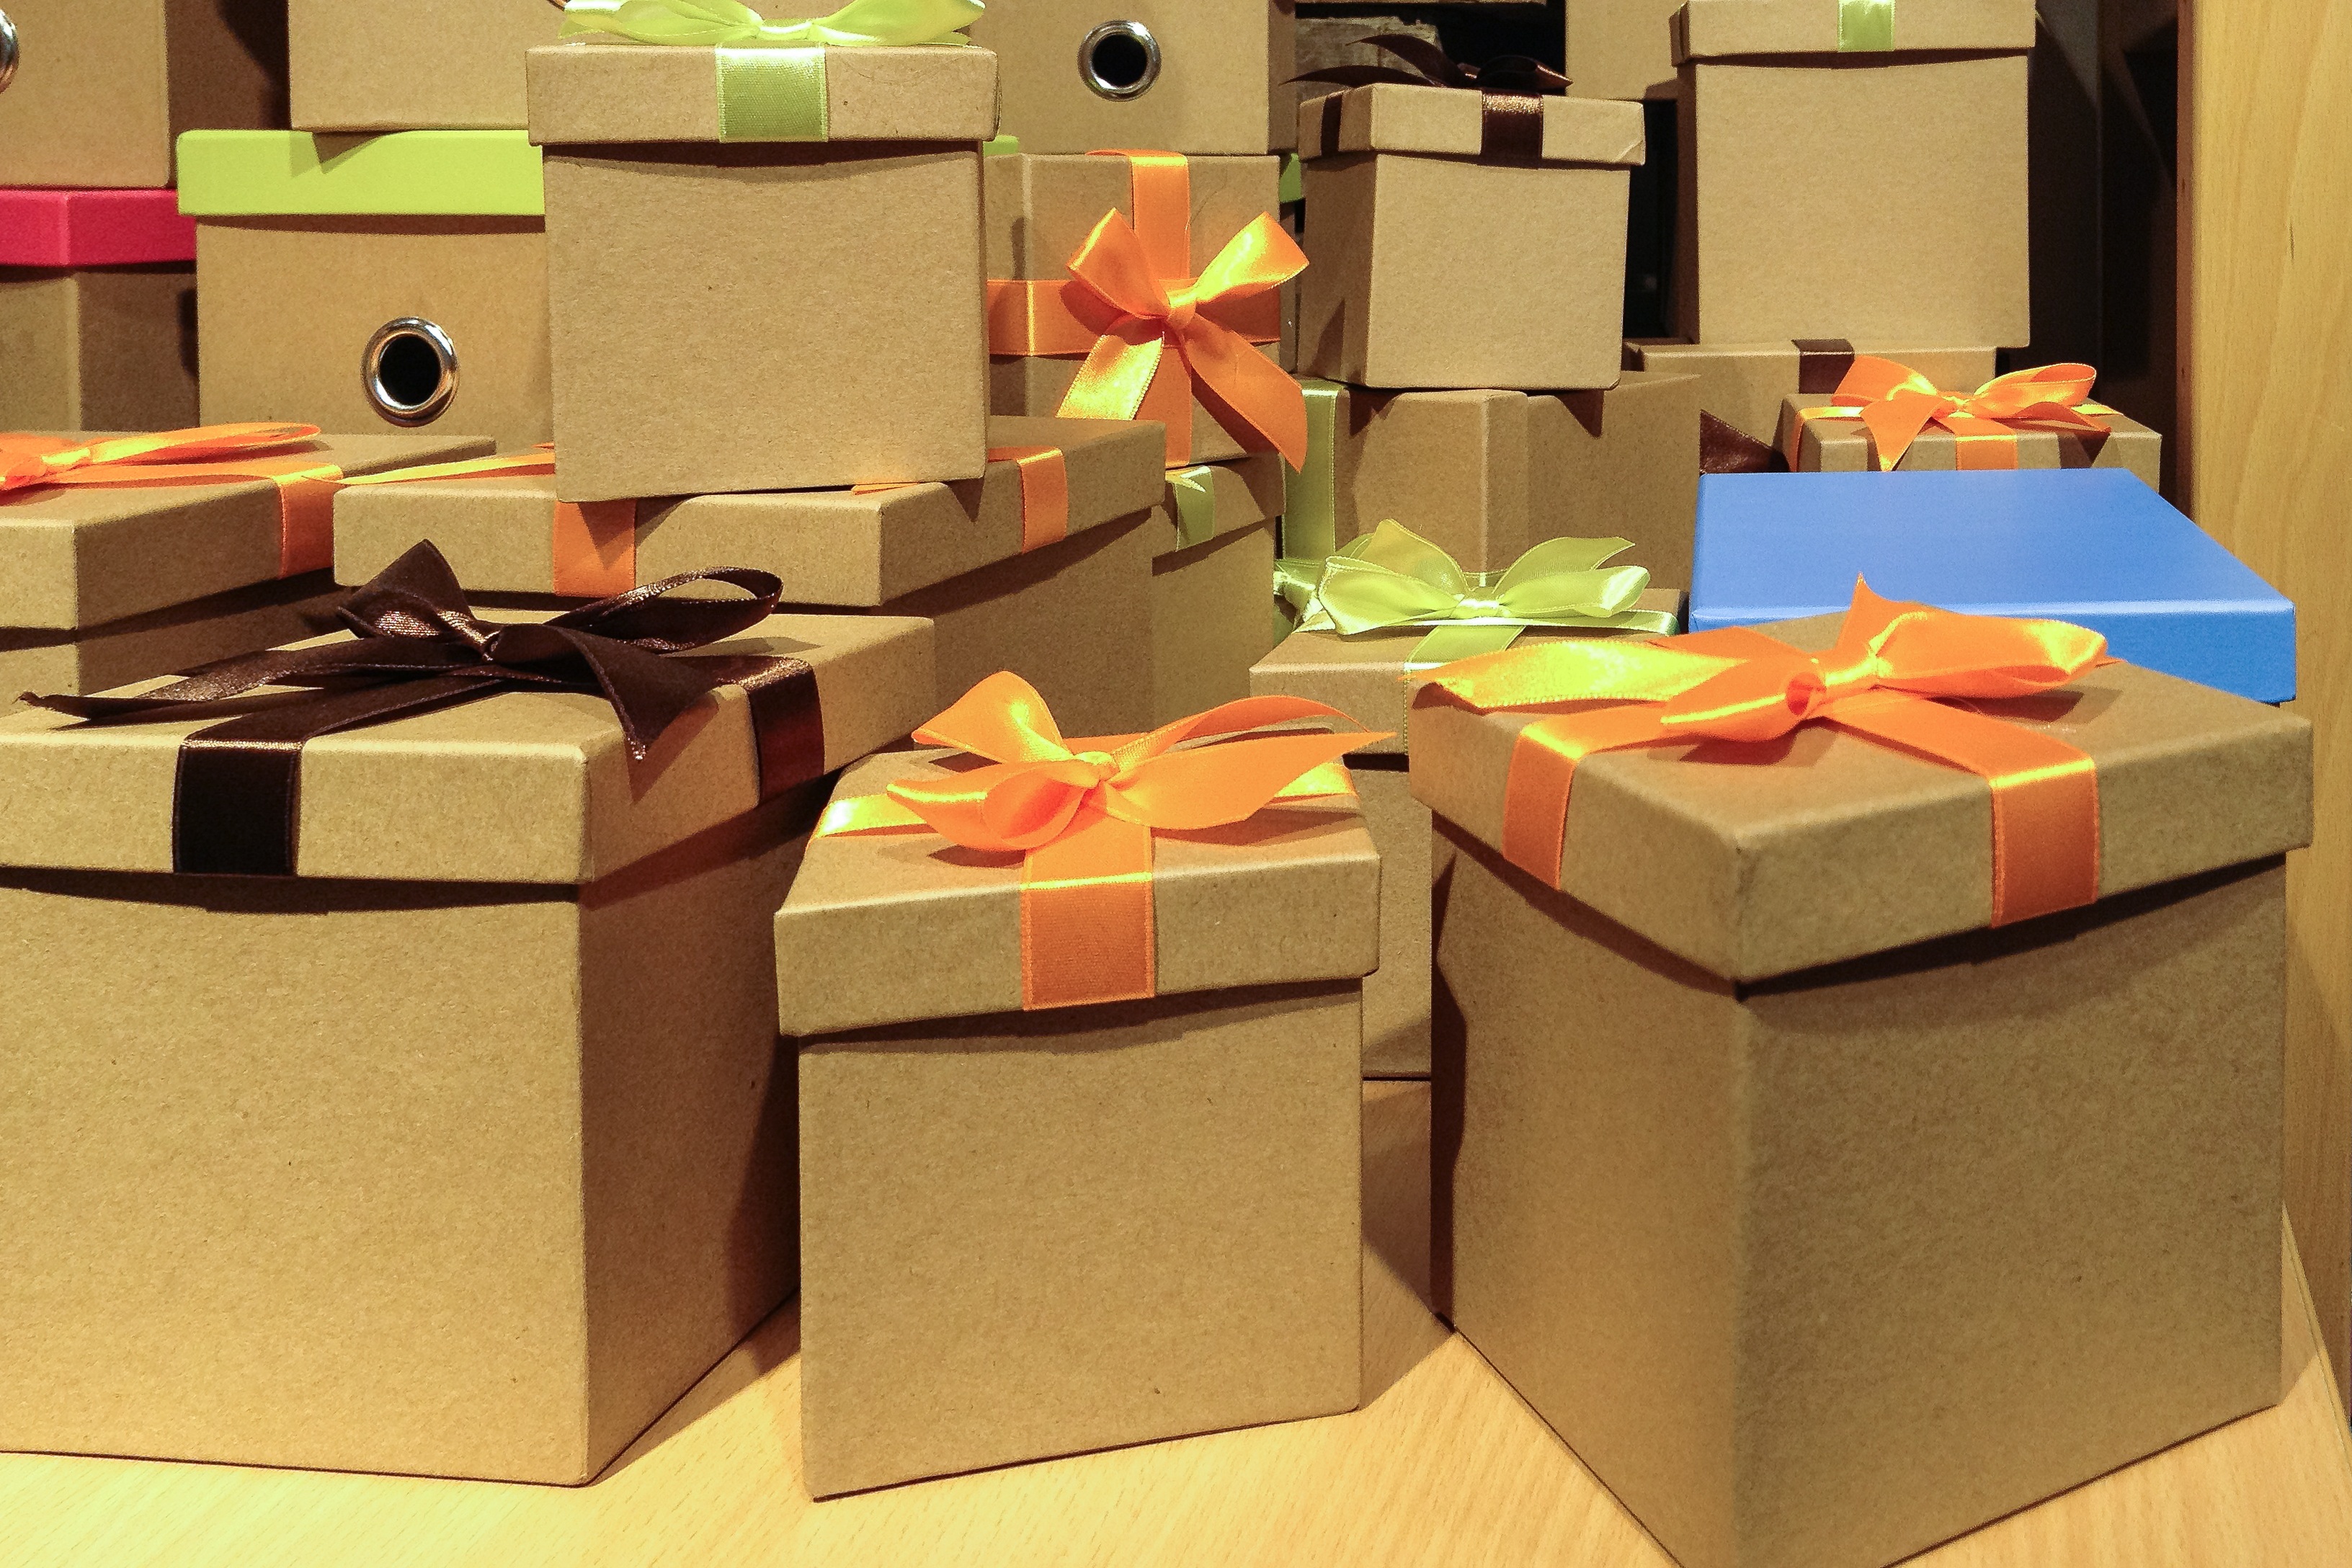
table, gift, color, furniture, room, classroom, art, design, packed, gift packaging, christmas gift